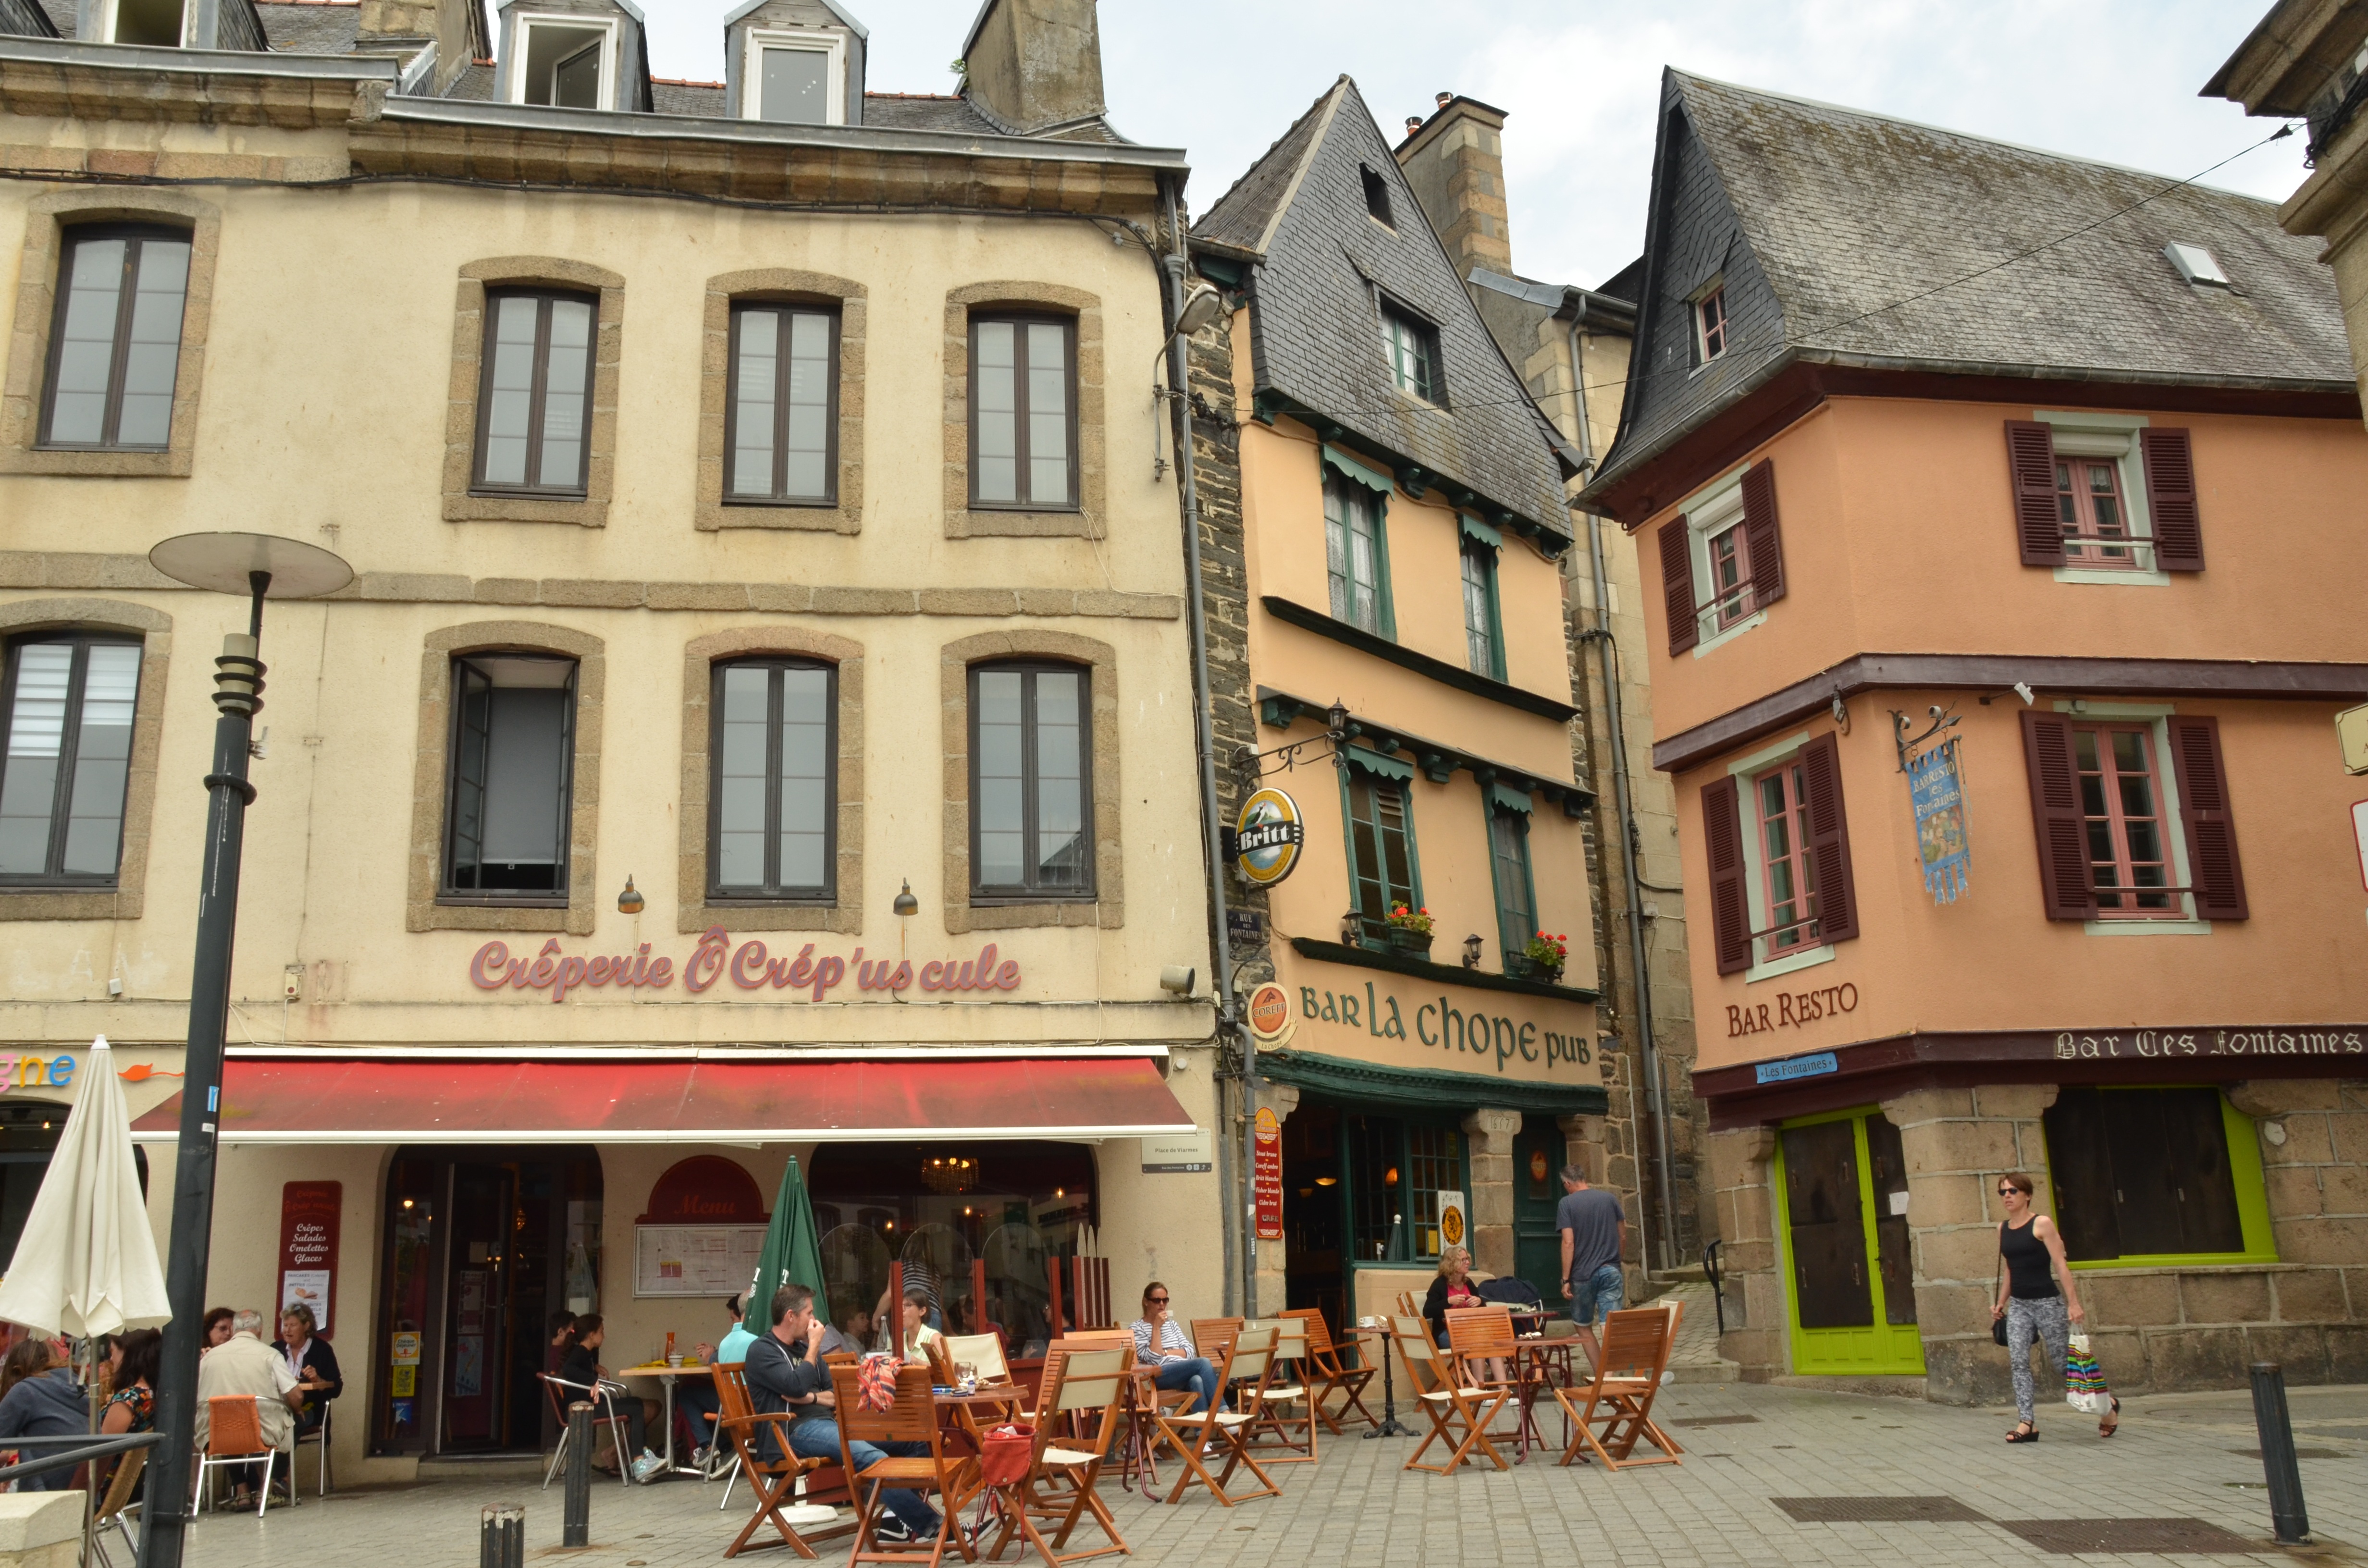
cafe, architecture, road, street, town, building, restaurant, city, downtown, bar, france, plaza, facade, tourism, lunch, pancake, terrace, dining, infrastructure, brittany, neighbourhood, morlaix, pancake restaurant, human settlement